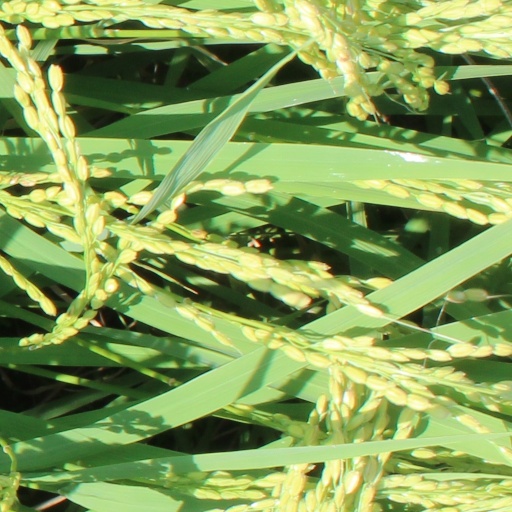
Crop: rice